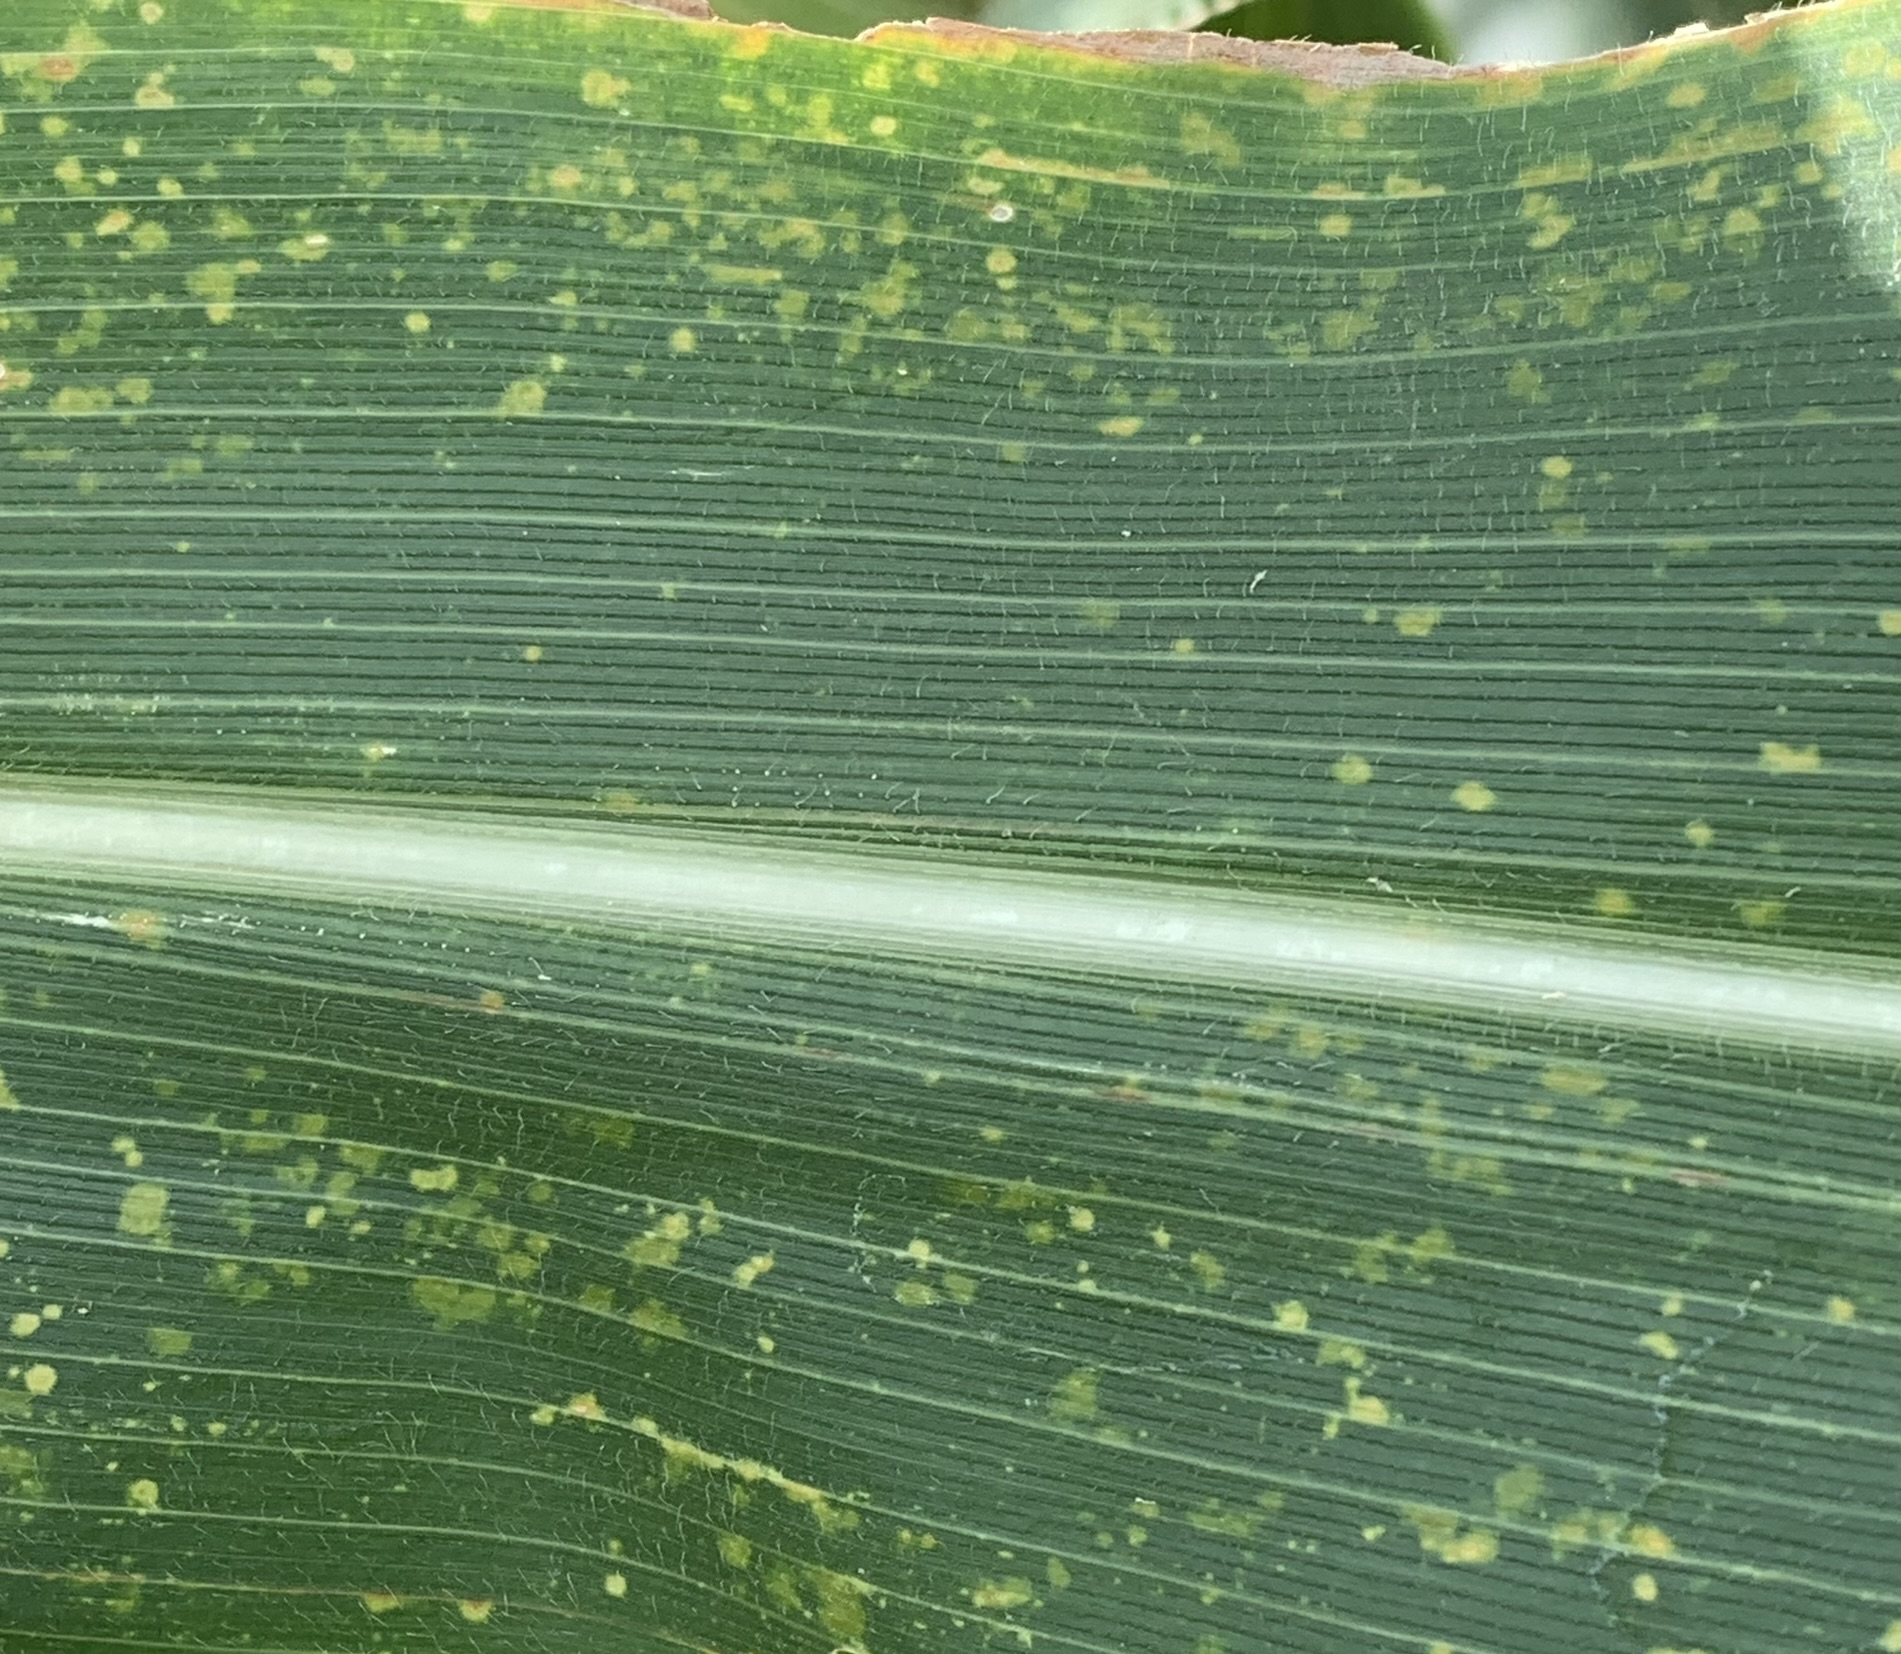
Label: MLN